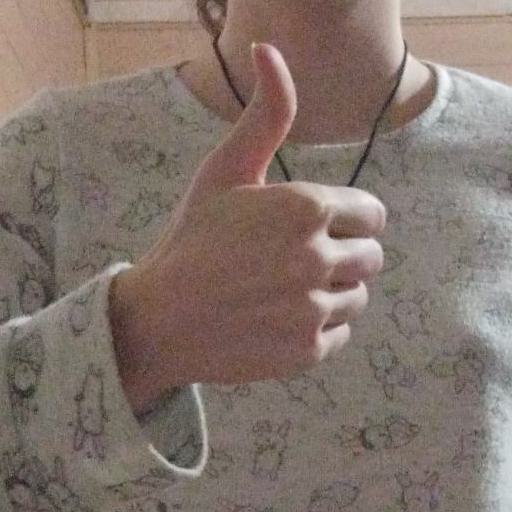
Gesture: like